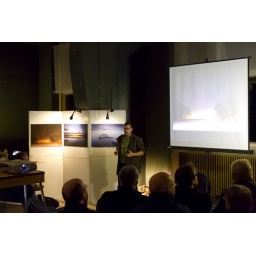
Workshop n8vdn8 schoffie Kootwijk gebouw A Nachtfotografie in gebouw A van radioKootwijk sfeer inpressie van de workshop, lezing door Johan van der Wielen.